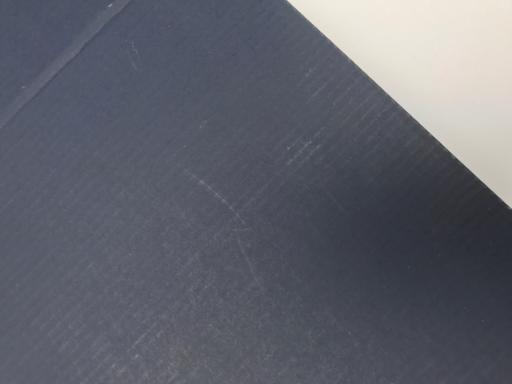
Label: cardboard